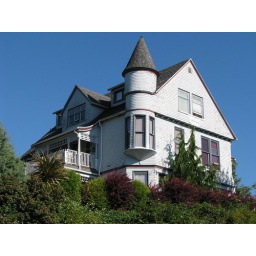
Lovely bed and breakfast in 1891 historic home in South Bend, Washington